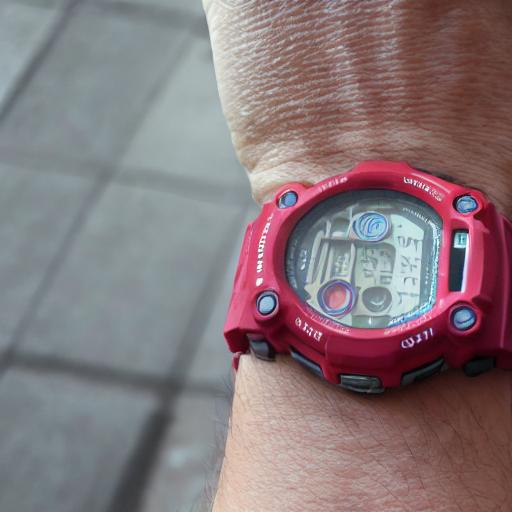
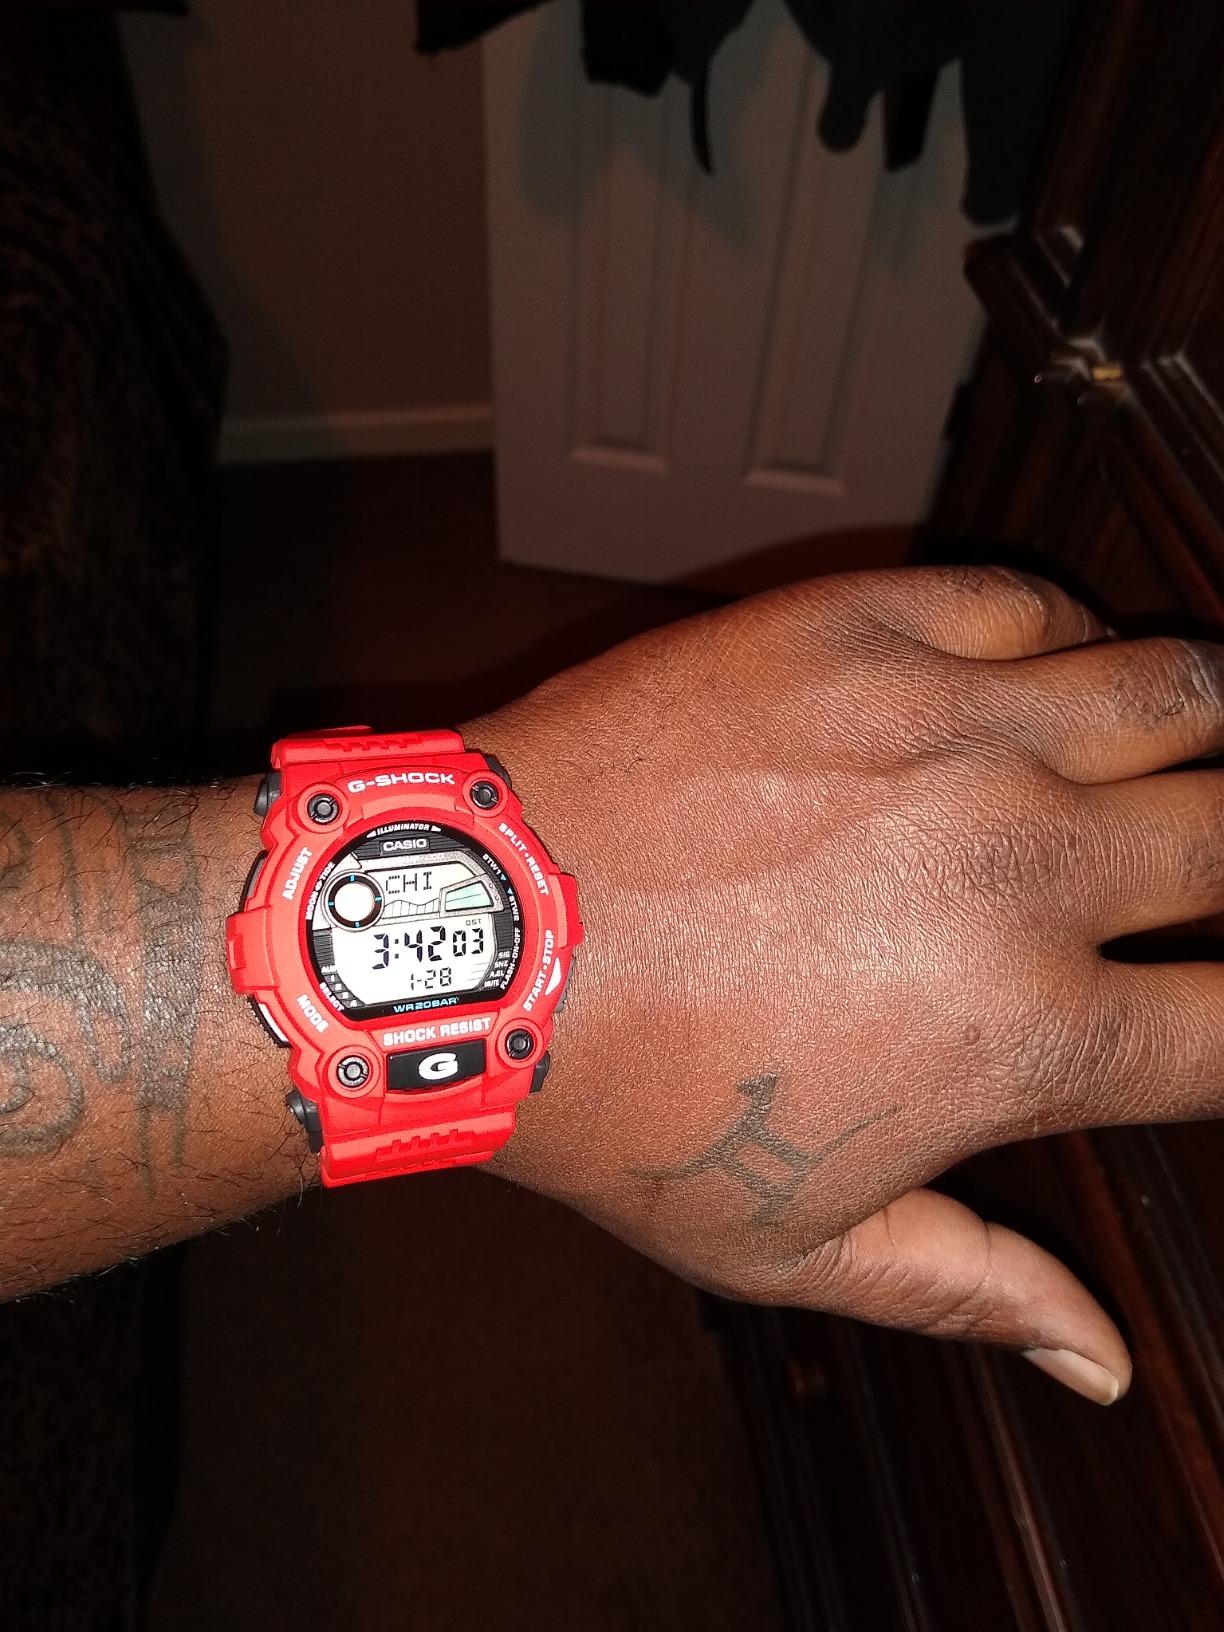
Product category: accessories_watch
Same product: no